Seine-et-Marne's 9th constituency

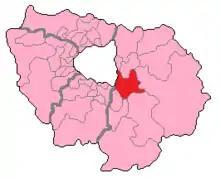
Seine-et-Marne's 9th Constituency shown within Île-de-France

The 9th constituency of Seine-et-Marne is a French legislative constituency in the Seine-et-Marne "département".